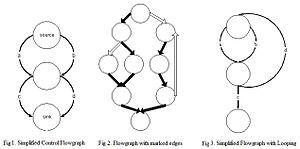
En informatique, un graphe de flot de contrôle est une représentation sous forme de graphe de tous les chemins qui peuvent être suivis par un programme durant son exécution.